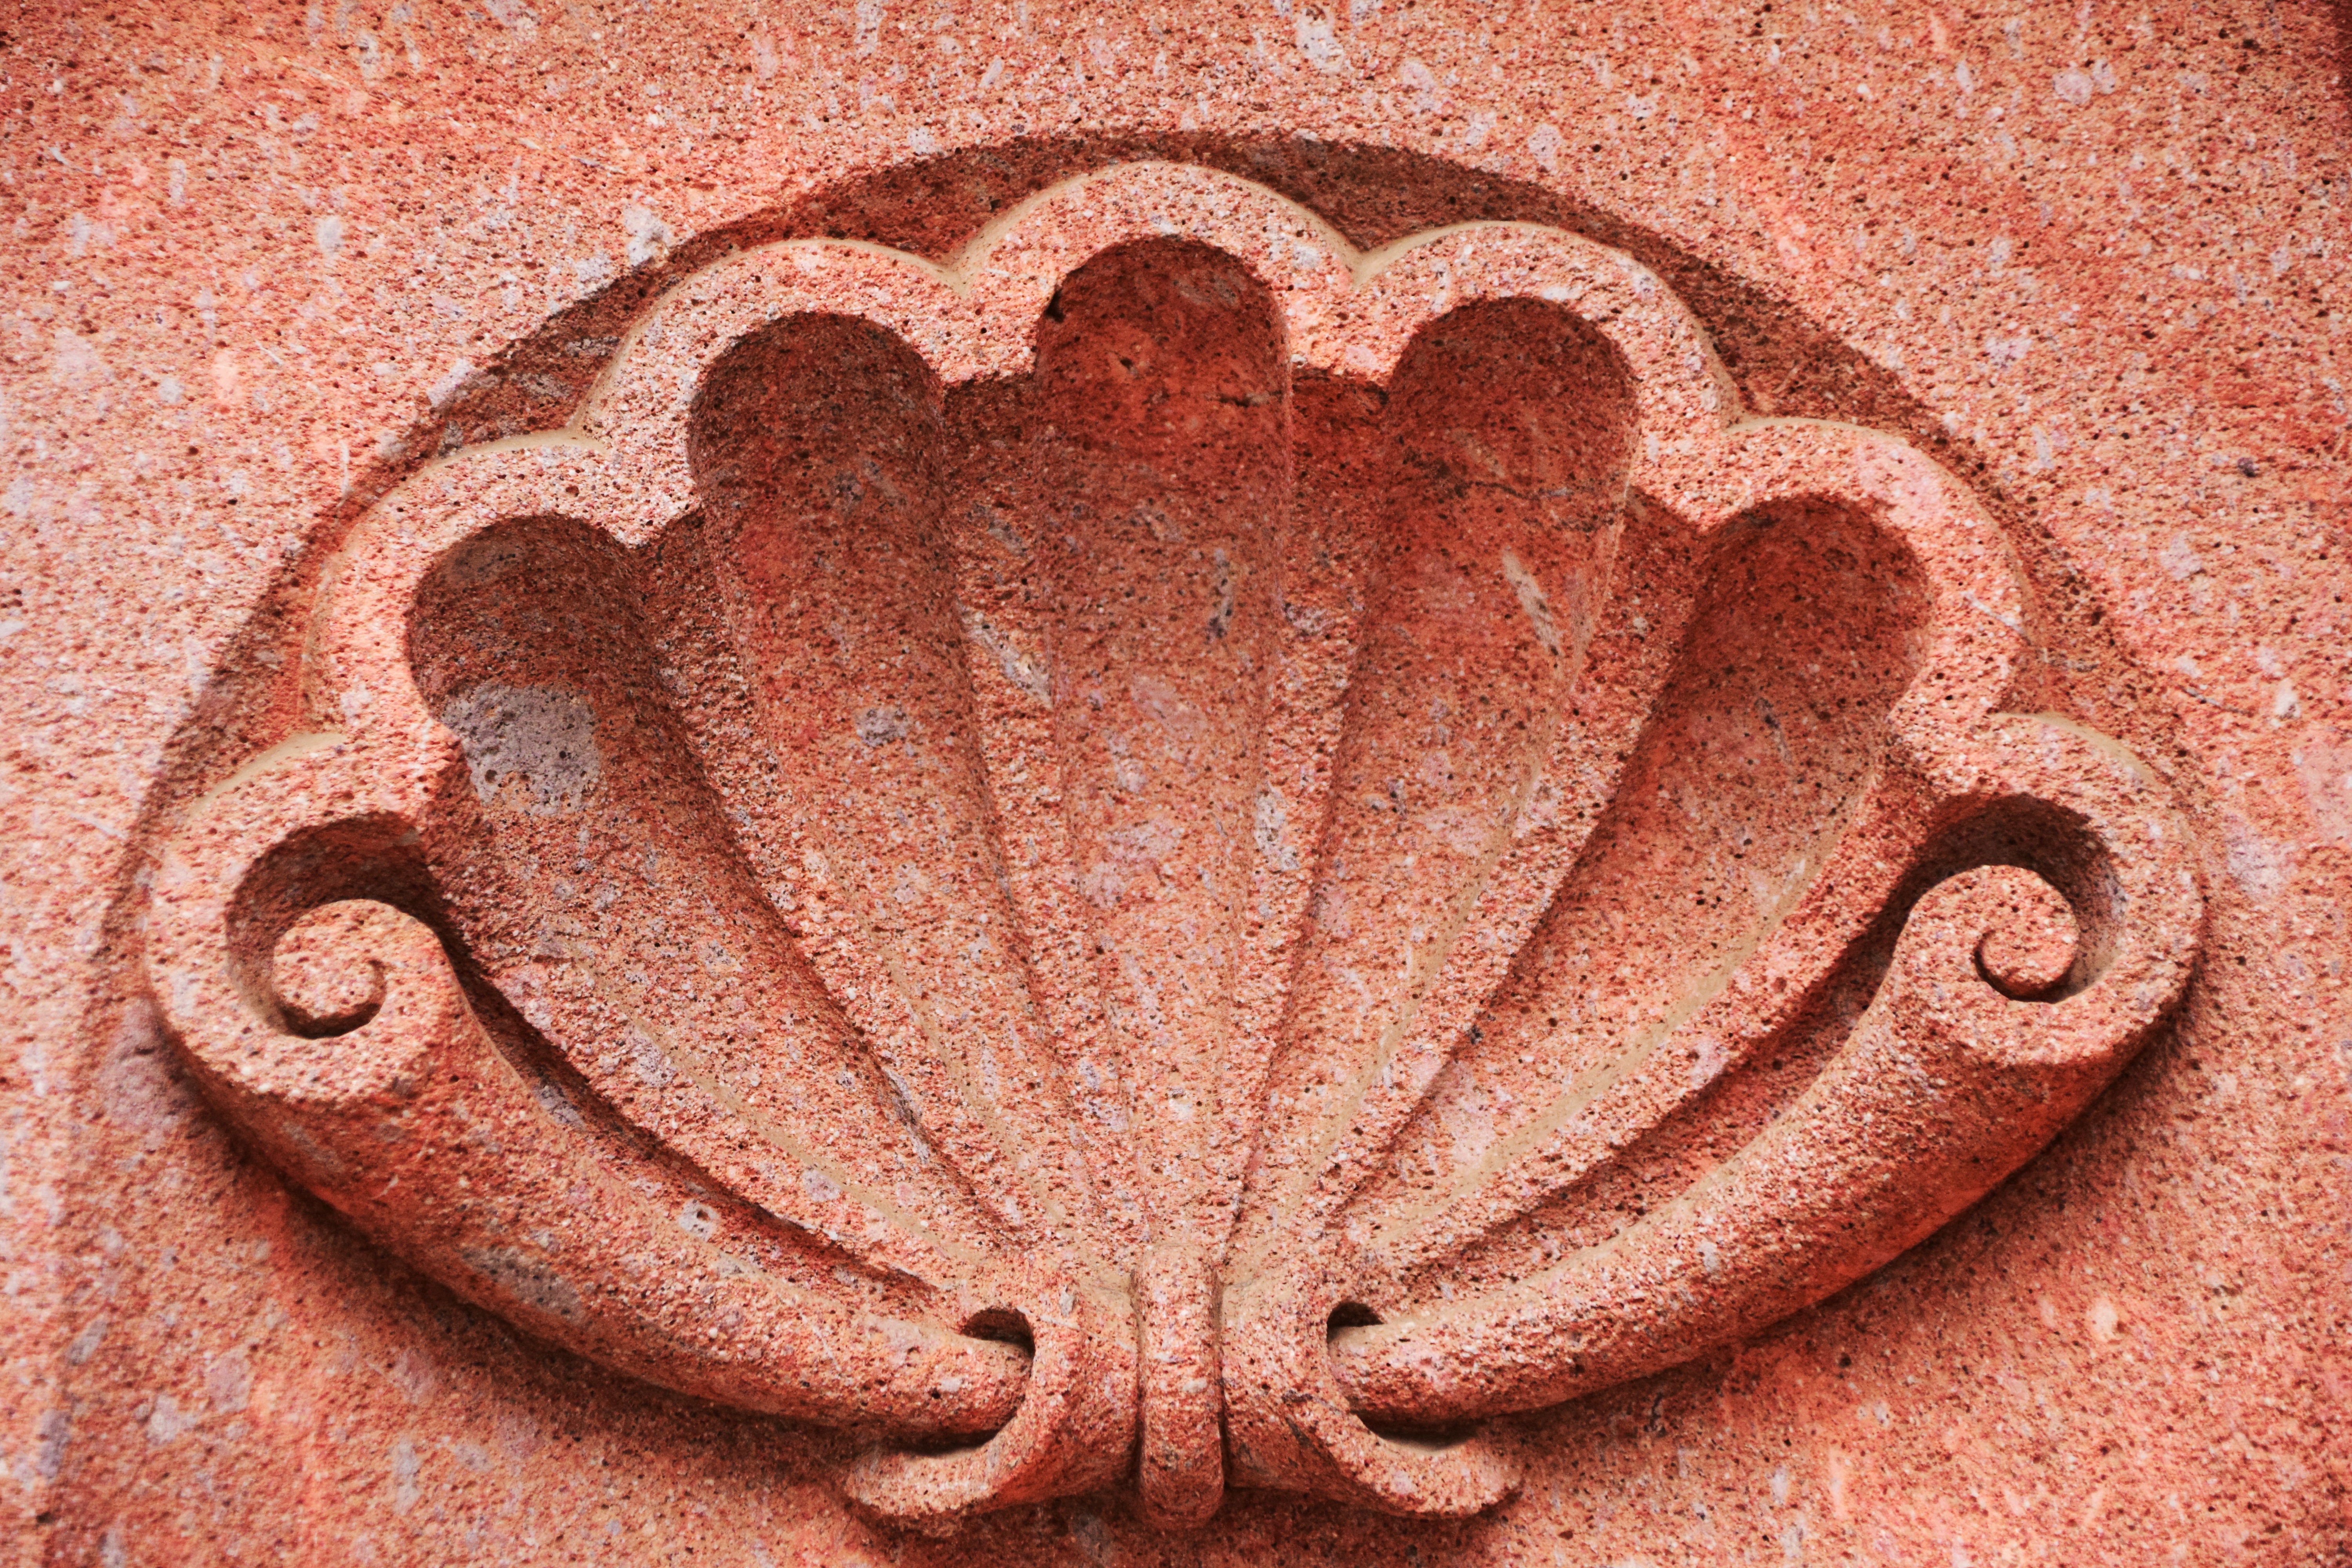
architecture, structure, wood, leaf, building, wall, stone, pattern, red, religion, facade, stone wall, shell, ornament, background, symbolism, leipzig, carving, scallop, macro photography, house jewelry, red stone, pilgrim shell